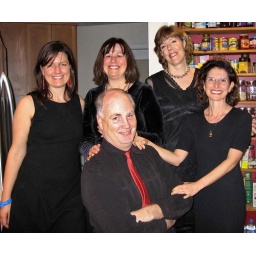
Chas and the girls in black